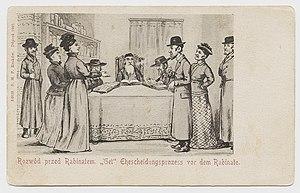
Le guett, est un document légal rédigé à la main sur un parchemin, au moyen duquel un homme divorce de sa femme selon la Loi juive.